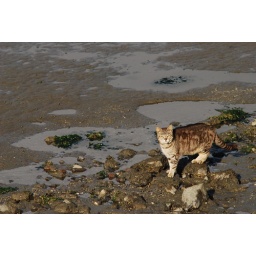
when the tide goes out, the cats have no problem hopping from rock to rock out out in the middle of the muck